Saša Kalajdžić

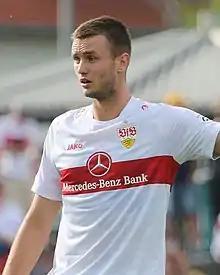
Kalajdžić with VfB Stuttgart in 2022

Saša Kalajdžić (born 7 July 1997) is an Austrian professional footballer who plays as a striker for club Wolverhampton Wanderers and the Austria national team.